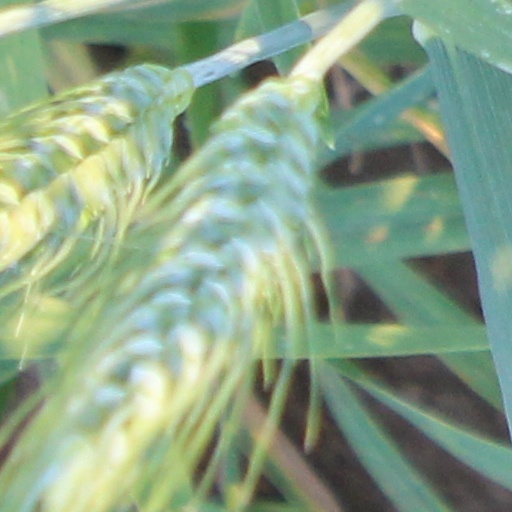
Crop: wheat